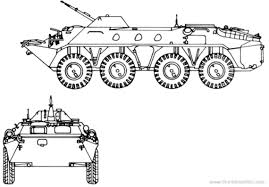
Label: BTR-70